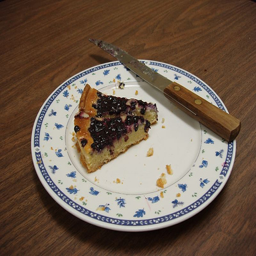
Two small slices of pie are on the plate.
Two slices of blueberry cheesecake on a dinner plate.
The blueberry cheesecake is sitting on the blue and white plate.
A blue and white plate with a knife and cake with blueberries on top of it
A plate holding onto a couple of small slices of cake.